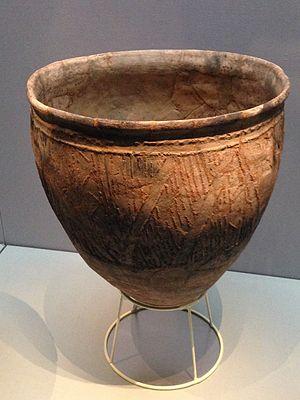
Vase. Terre cuite, H. 45 cm. Décor appliqué. 5000-4000 AEC. Sur un site de Busan [Pusan], côte Sud-est. Musée national de Corée
La période de la céramique Jeulmun d'après la romanisation révisée est une période s'étendant approximativement de 8000 à 1500 av. notre ère. Cette période recouvre la période de la Préhistoire de la Corée qui correspond au Mésolithique / Néolithique.